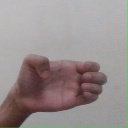
अक्षर: ख